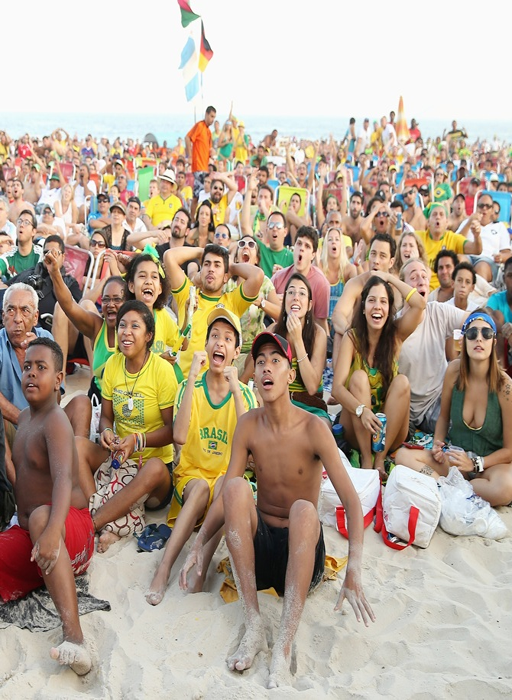
fans gather to watch the match